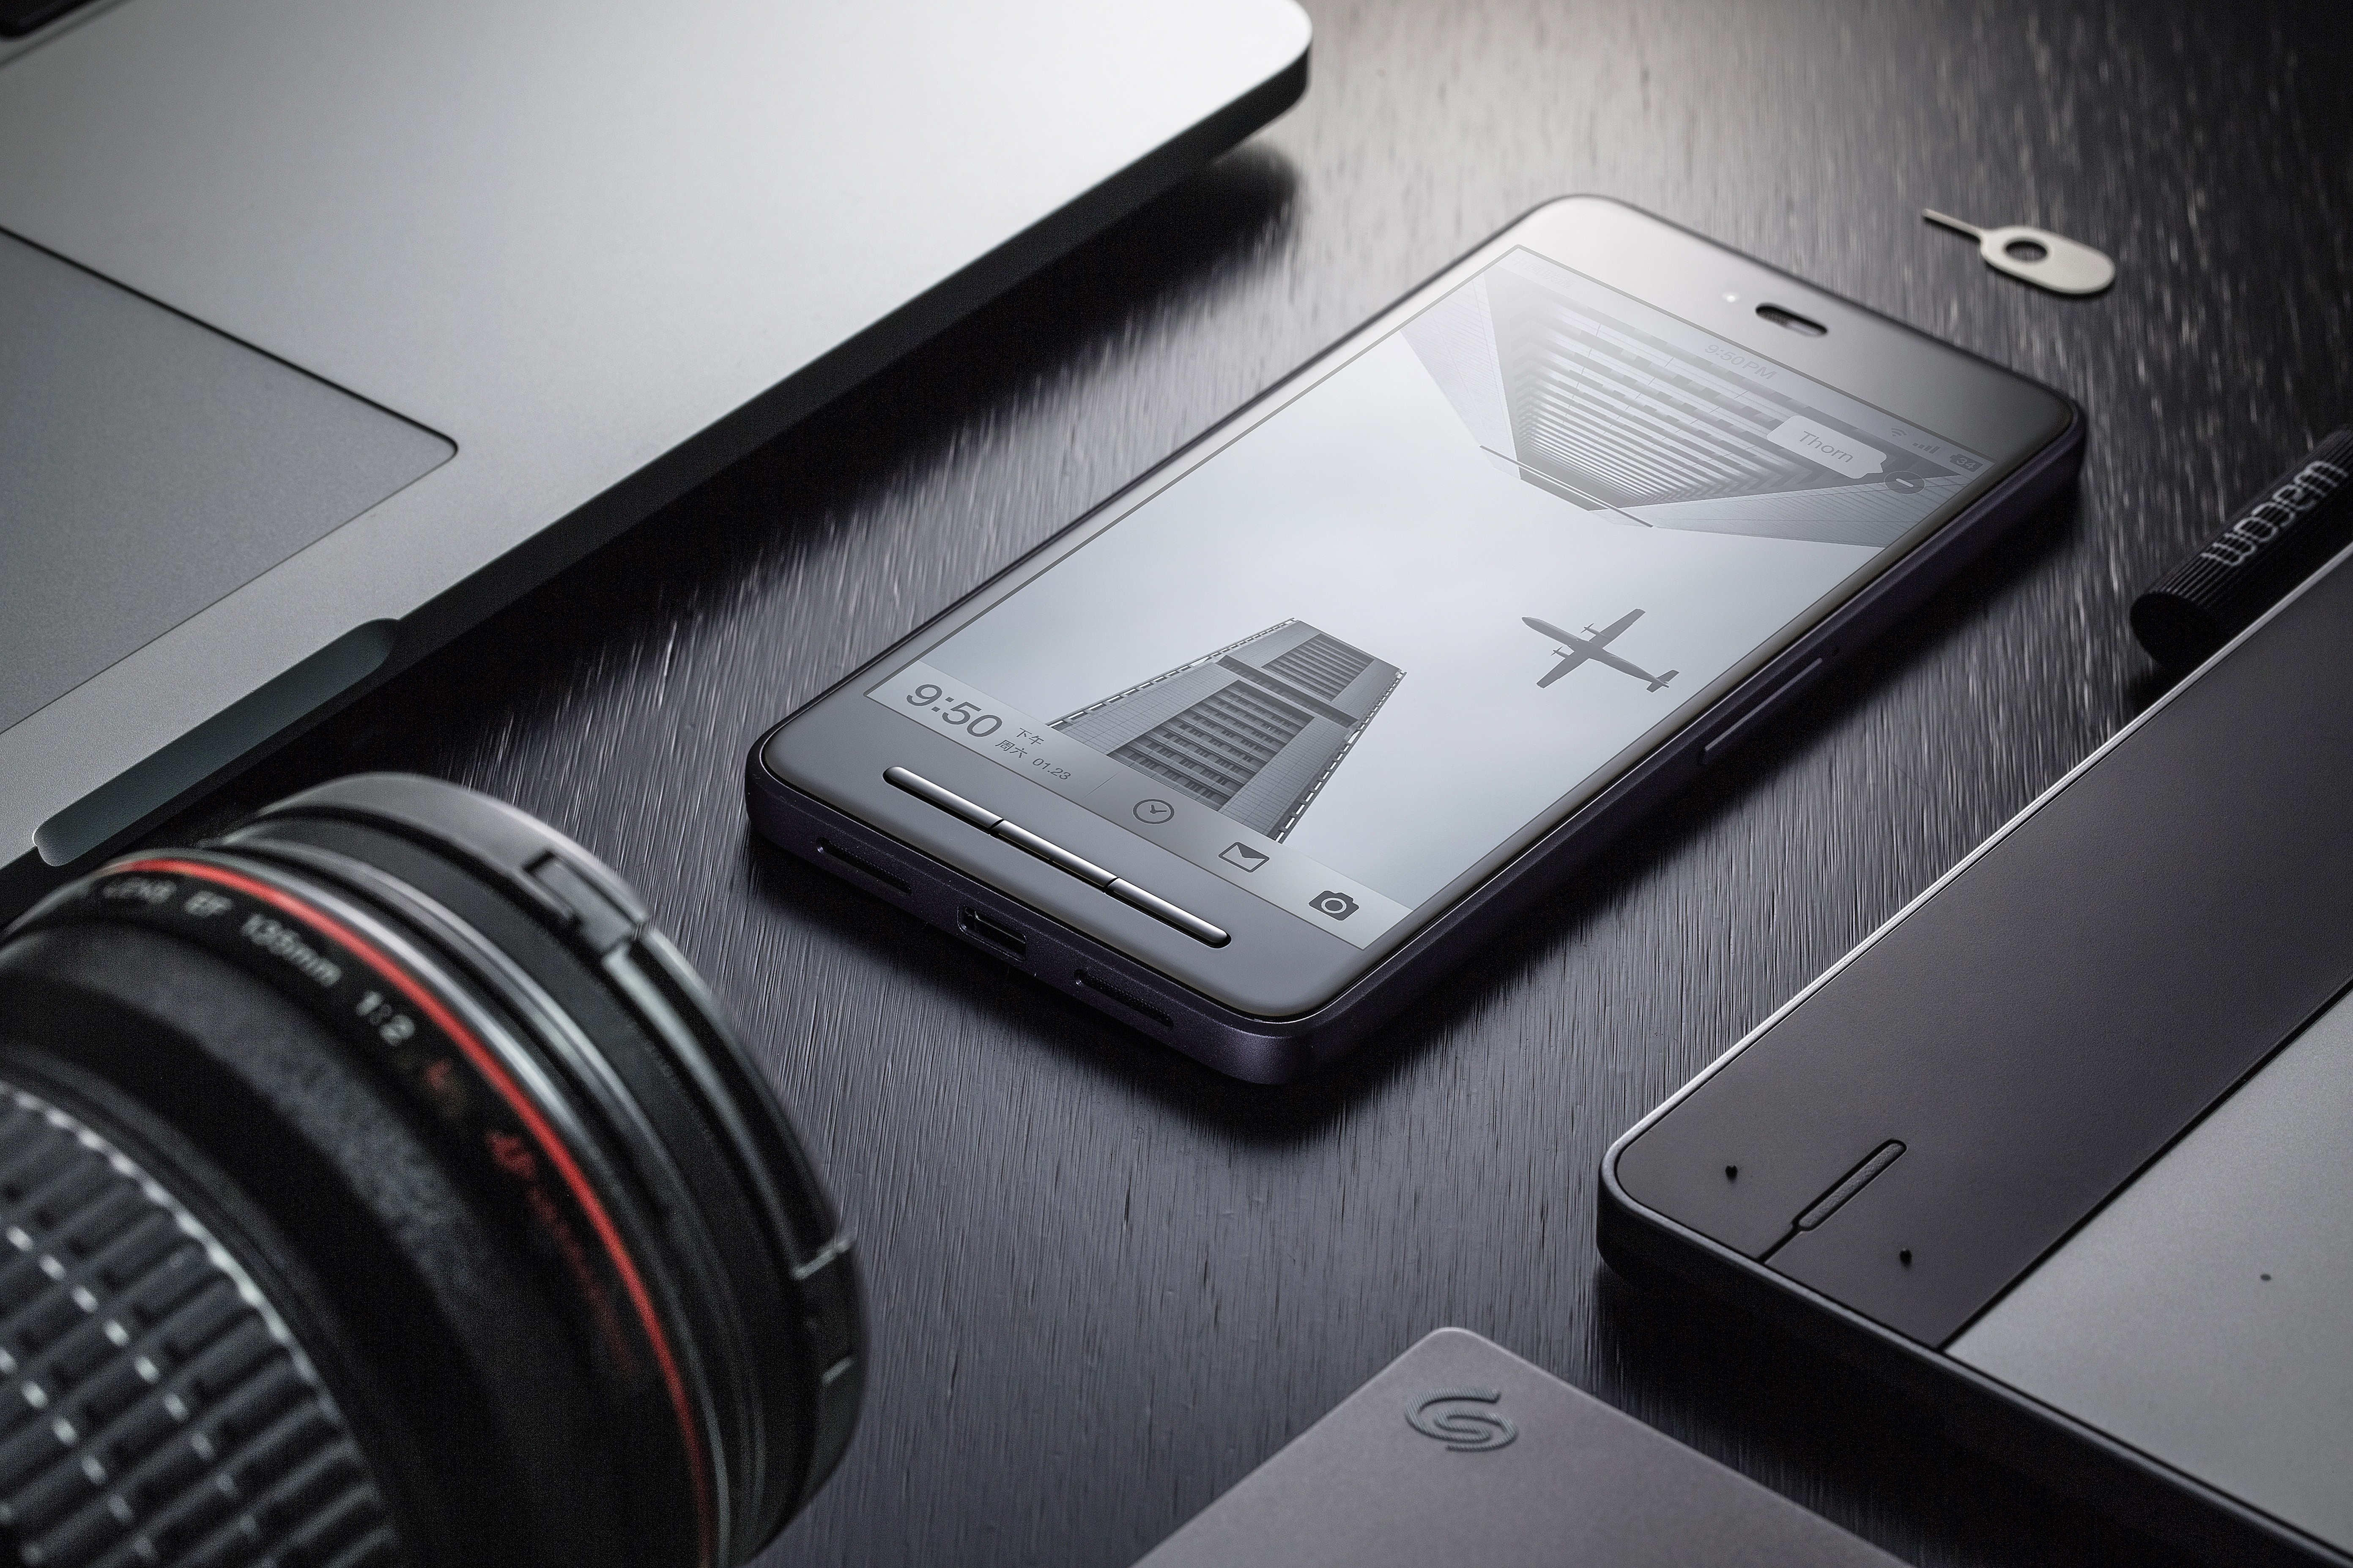
laptop, computer, work, screen, black and white, technology, lens, equipment, gadget, black, monochrome, product, electronics, display, devices, multimedia, personal computer, monochrome photography, electronic device, computer hardware